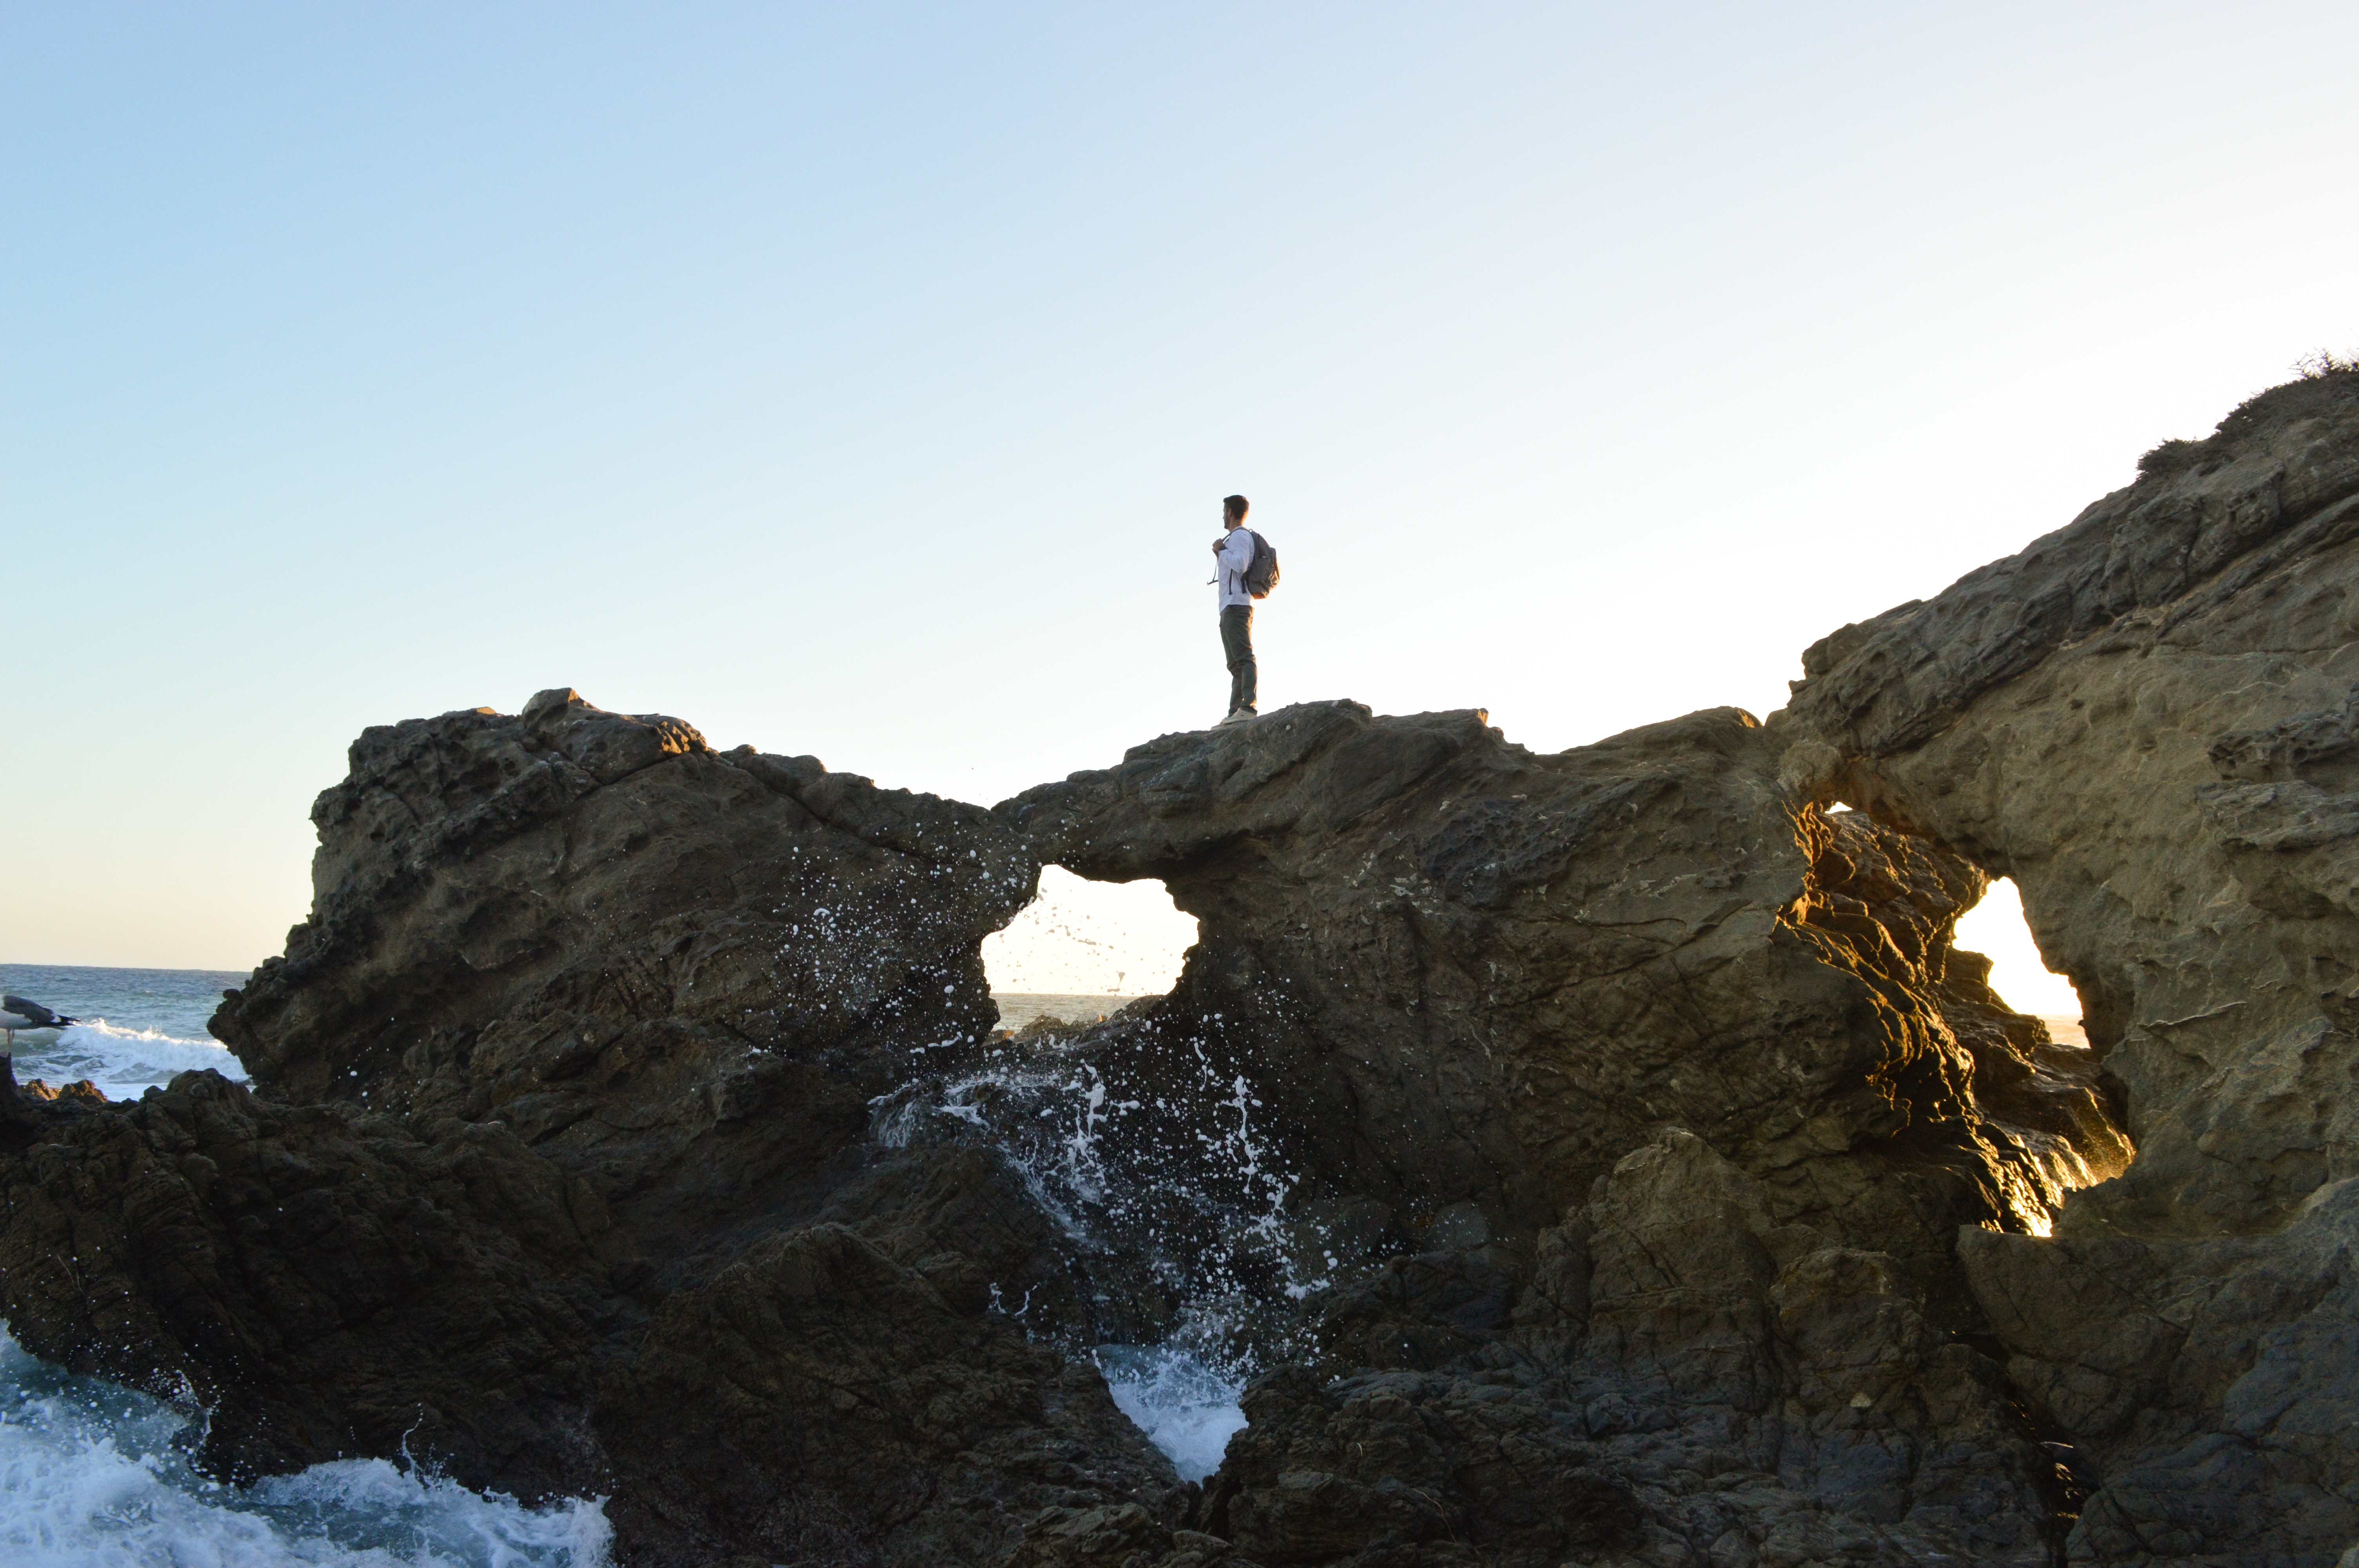
sea, coast, water, rock, ocean, mountain, hiking, wave, adventure, formation, cliff, extreme sport, terrain, material, summit, geology, cape